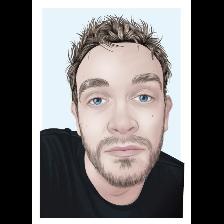
Label: Human